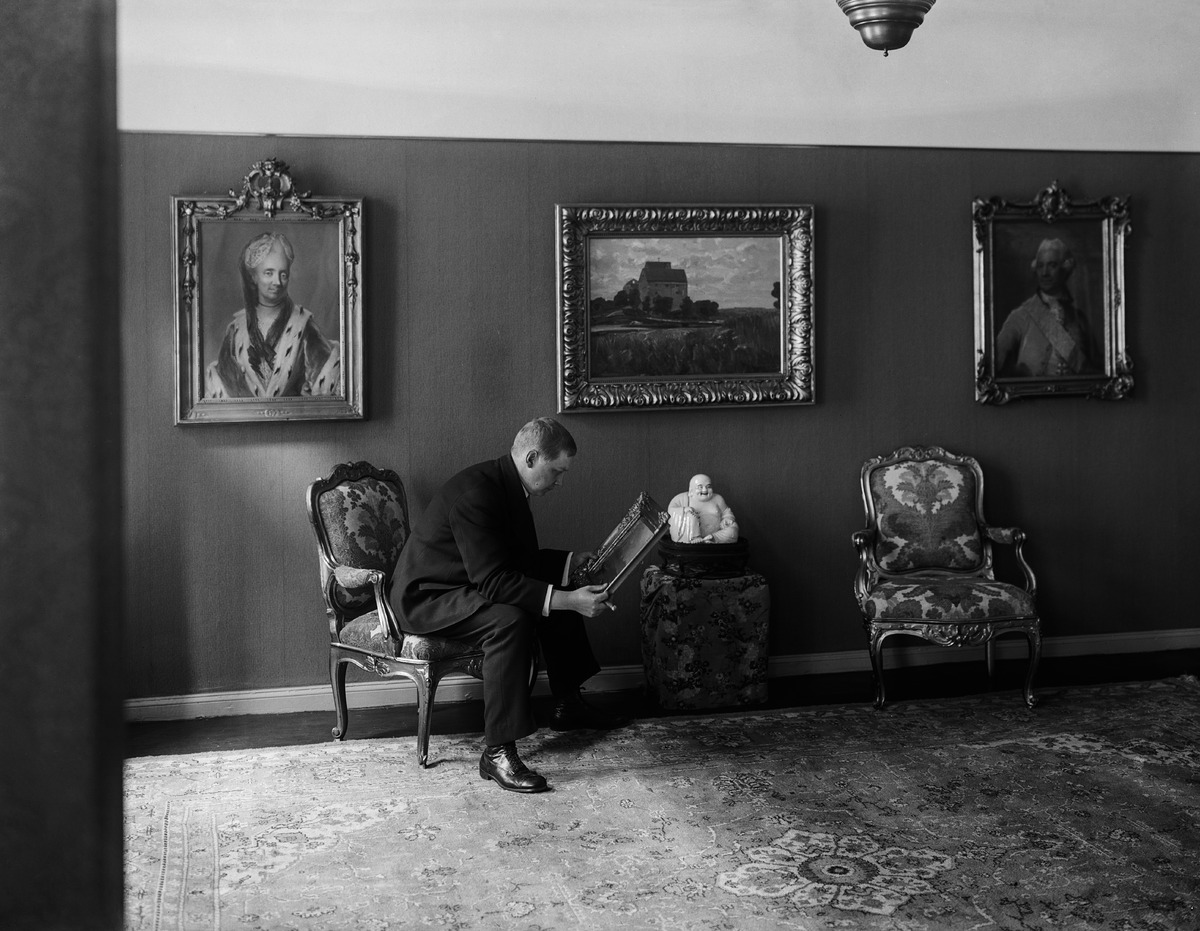
Stenmanin taidesalonki
sisällön kuvaus: Stenmanin taidesalonki. Vuosina 1914-1919 galleria toimi osoitteessa Erottajankatu 7.

Gösta Stenman istuu tuolissa katsoen kehystettyä maalausta sikari kädessään. Seinillä ripustettuja maalauksia. Keskellä Viktor Westerholmin maisemamaalaus Kastelholman linnasta. Sen molemmin puolin aateliston

muotokuvia, mahdollisesti kuningaspari Kustaa III (oikealla) sekä Sofia Magdalena (vasemmalla).

Keskellä keraaminen veistos, joka kenties esittää nauravaa Buddhaa.

Valokuva myös julkaistu aikakauslehti Veckans Krönikan kannessa syyskuussa 1917. mustavalkoinen
Kuvaaja: Sundström, Eric, valokuvaaja
Ajankohta: kuvausaika 1914 - 1917
Paikka: Suomi, Uusimaa, Helsinki, Kaartinkaupunki Helsinki, Erottajankatu 7
Aiheet: Stenman, Gösta, Stenmanin taidesalonki - Stenmans konstsalong, kuvataide, maalaukset, veistokset, taidegalleriat, taidekauppiaat, taidenäyttelyt